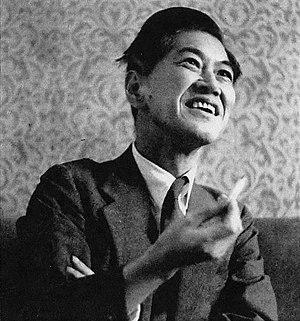
Yūsuke Hagihara, né le 28 mars 1897 à Osaka et mort le 29 janvier 1979 à Tokyo, est un astronome japonais réputé pour ses contributions à la mécanique céleste.